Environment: real
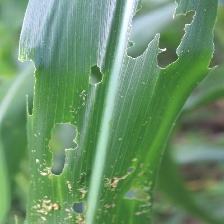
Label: fall_armyworm